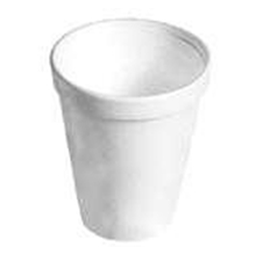
Label: paper